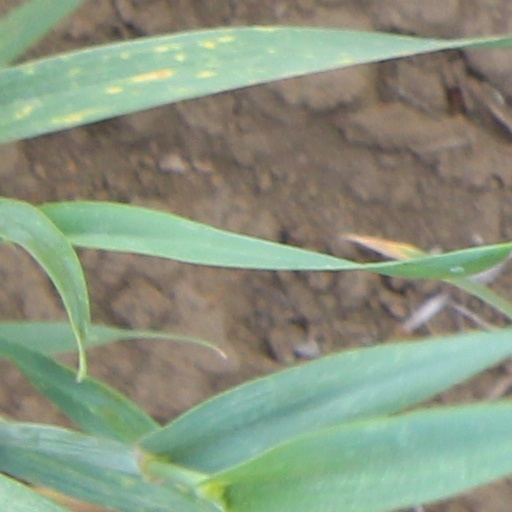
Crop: wheat